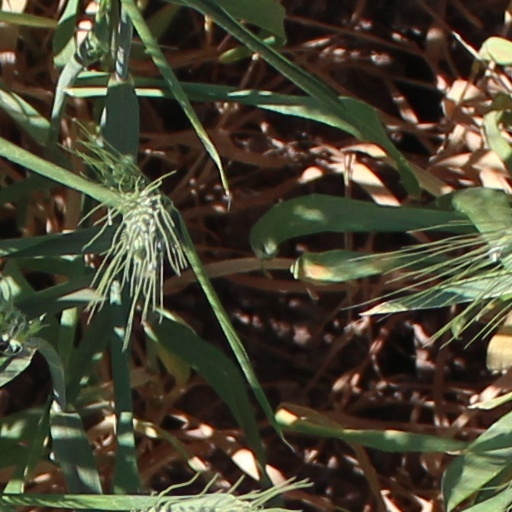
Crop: wheat